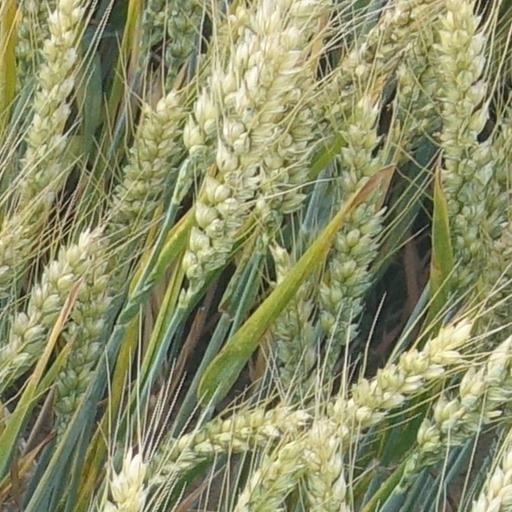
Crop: wheat